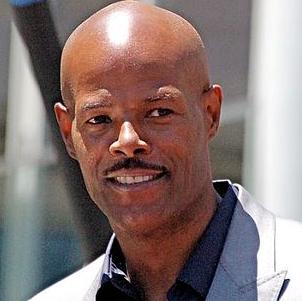
Age: 54